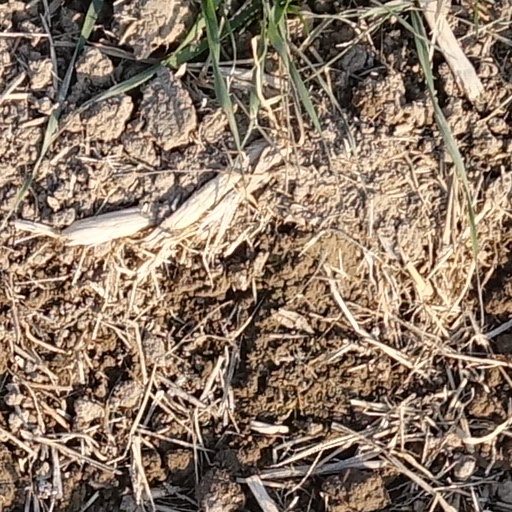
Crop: wheat